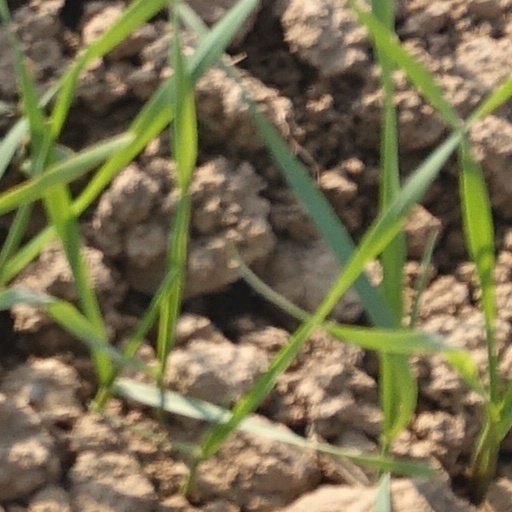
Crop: wheat